Gardner Mill

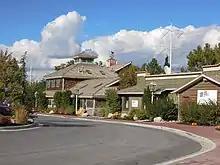
Some of the boutiques at Gardner Village, September 2016

The mill includes Greek Revival, and Federal architecture and has also been known as West Jordan Mill. It was listed on the National Register of Historic Places in 1982.